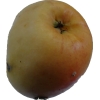
Label: Apple 14